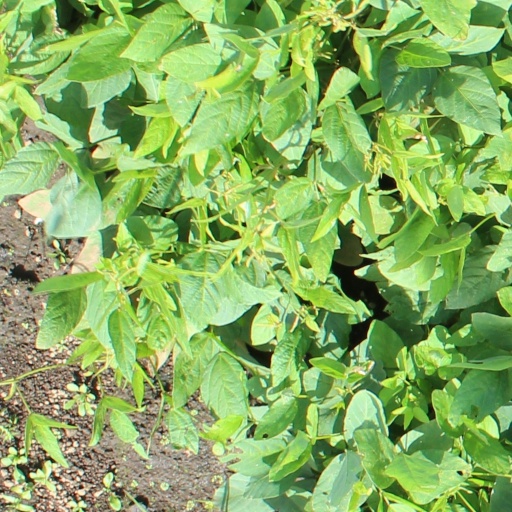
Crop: soybean